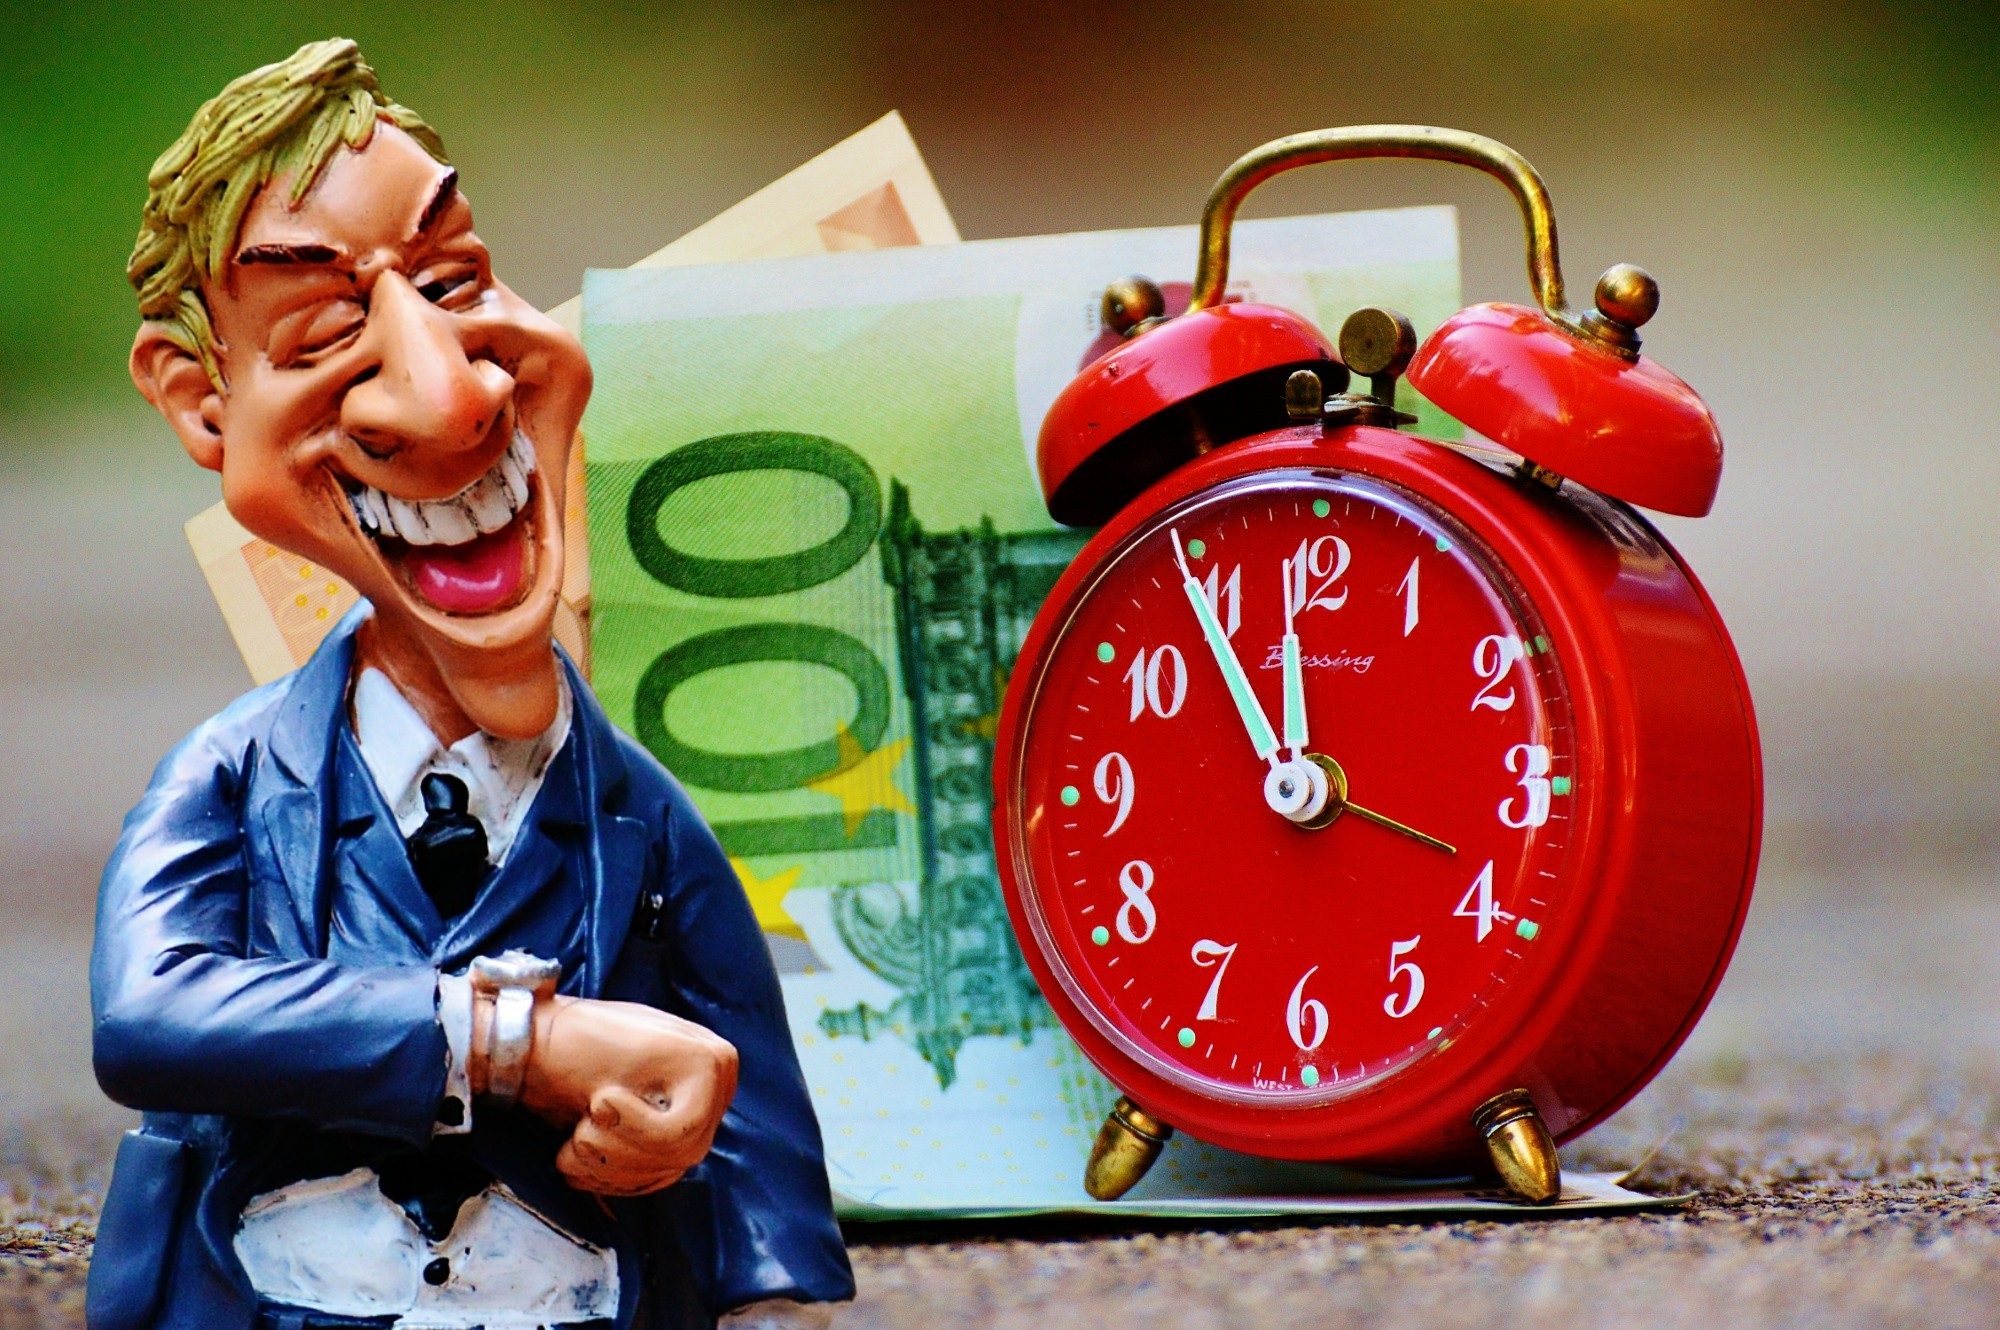
clock, alarm clock, meeting, red, business, laugh, wrist watch, fun, figure, shops, funny, businessman, time of, dates, on time, profit, time is money